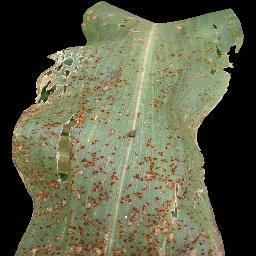
Label: Corn_(Maize)___Common_Rust